Mads Pedersen (cyclist)

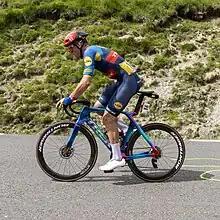
Pedersen at the 2023 Tour de France

In his neo-pro season, he was named in the start list for the 2017 Giro d'Italia. He also became national champion of Denmark, and took overall victory in the Tour du Poitou Charentes after winning the time trial. In September 2017, Pedersen took overall victory at the Danmark Rundt.